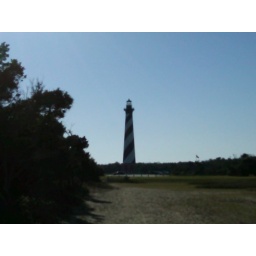
Tim and I are cruisin' while the boys nap in the back seat